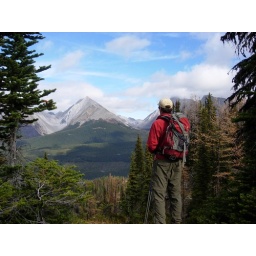
Greg surveys the scenery -- he just did a BIG epic mountain bike ride in those mountains across the way.